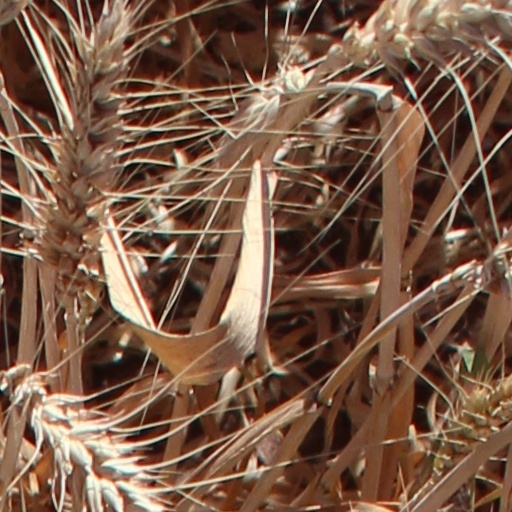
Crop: wheat